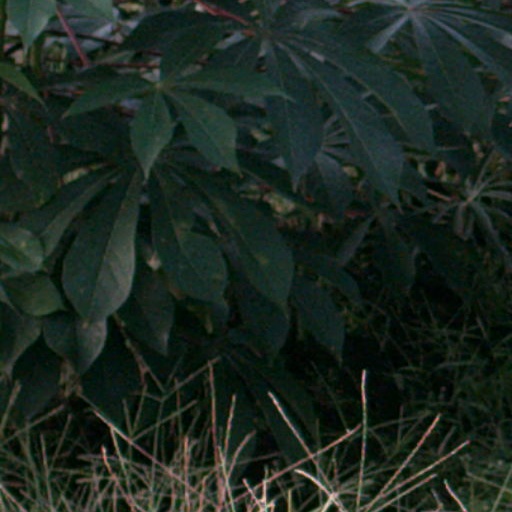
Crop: cassava